1992 Los Angeles riots

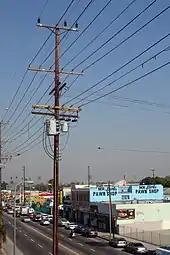
South Central Los Angeles, where much of the rioting took place

Before the release of the Rodney King videotape, minority community leaders in Los Angeles had repeatedly complained about harassment and use of excessive force against their residents by Los Angeles Police Department (LAPD) officers. Daryl Gates, Chief of the LAPD from 1978 to 1992, has been blamed for the riots. According to one study, "scandalous racist violence... marked the LAPD under Gates's tempestuous leadership." Under Gates, the LAPD had begun Operation Hammer in April 1987, which was a large-scale militarized push in Los Angeles.